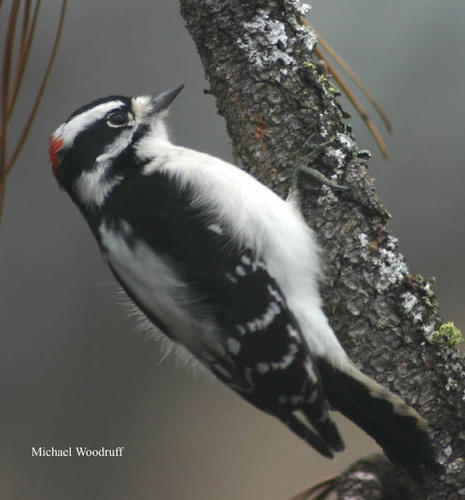
the small bird has white on the underside, black on the wings and tail, and a red tuft on its head.
this bird is white and black in color with a very sharp black beak and white eye ring.
this bird has a white breast, black and white primaries and a red patch on its crown.
the bird has a red spot on its crown and a white breast and belly.
this is a white bird with a black wing and a black and white striped head and a black nape.
the bird has a tiny red mark on his otherwise black and white crown.
the bird has a white breast and a white eyebrow.
this small bird has a mixture of white and black covering with a black beak and feet.
this small bird has a white belly, white and black feathers, and a red crown.
a bird with white belly and breast, black wings and rectrices and the bill is short and pointed
Species: Downy Woodpecker